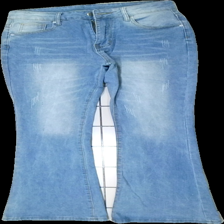
View: front
Type: Jeans
Category: Ladies
Brand: Missing
Colors: Blue
Material: 100% cotton
Cut: Regular
Size: S
Season: All
Trend: 70s
Price range: 50-100
Recommended usage: Reuse
Comment: damage is part of style